Charles Colston, 1st Baron Roundway

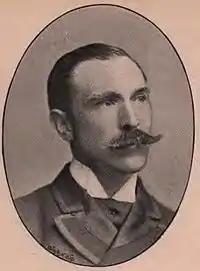
Colston in 1895.

Charles Edward Hungerford Atholl Colston, 1st Baron Roundway (16 May 1854 – 17 June 1925) was a British Conservative Party politician. He sat in the House of Commons from 1892 to 1906, and was later elevated to the peerage, taking his seat in the House of Lords.